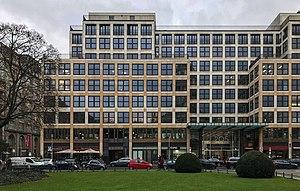
BMG Rights Management est un éditeur de musique dont le siège est à Berlin en Allemagne. Le catalogue de BMG inclut par exemple les droits d’auteurs pour des œuvres de Céline Dion, Jennifer Lopez, Ronan Keating, The Cranberries et Britney Spears.